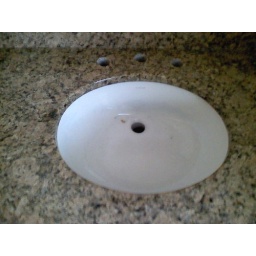
bath sink - picture makes this look like an umbrella stand - it looks fine in person.